The Preacher (film)

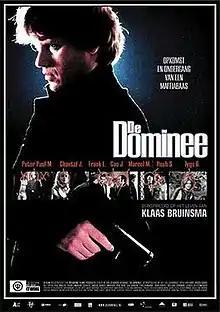
Theatrical release poster

The Preacher is a 2004 Dutch thriller film about a drug lord named Klaas Donkers. The film is based on Bart Middelburg's biography of real-life drug lord Klaas Bruinsma.